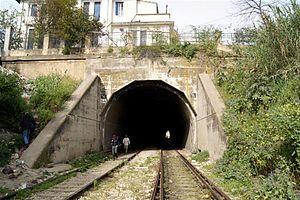
La gare de Thénia, est une gare ferroviaire algérienne, située dans le quartier de La Gare de la ville de Thénia, chef-lieu de la daïra de Thénia, dans la wilaya de Boumerdès en région de Basse Kabylie. Elle dessert notamment l'hôpital de Thénia et le barrage de Thénia.